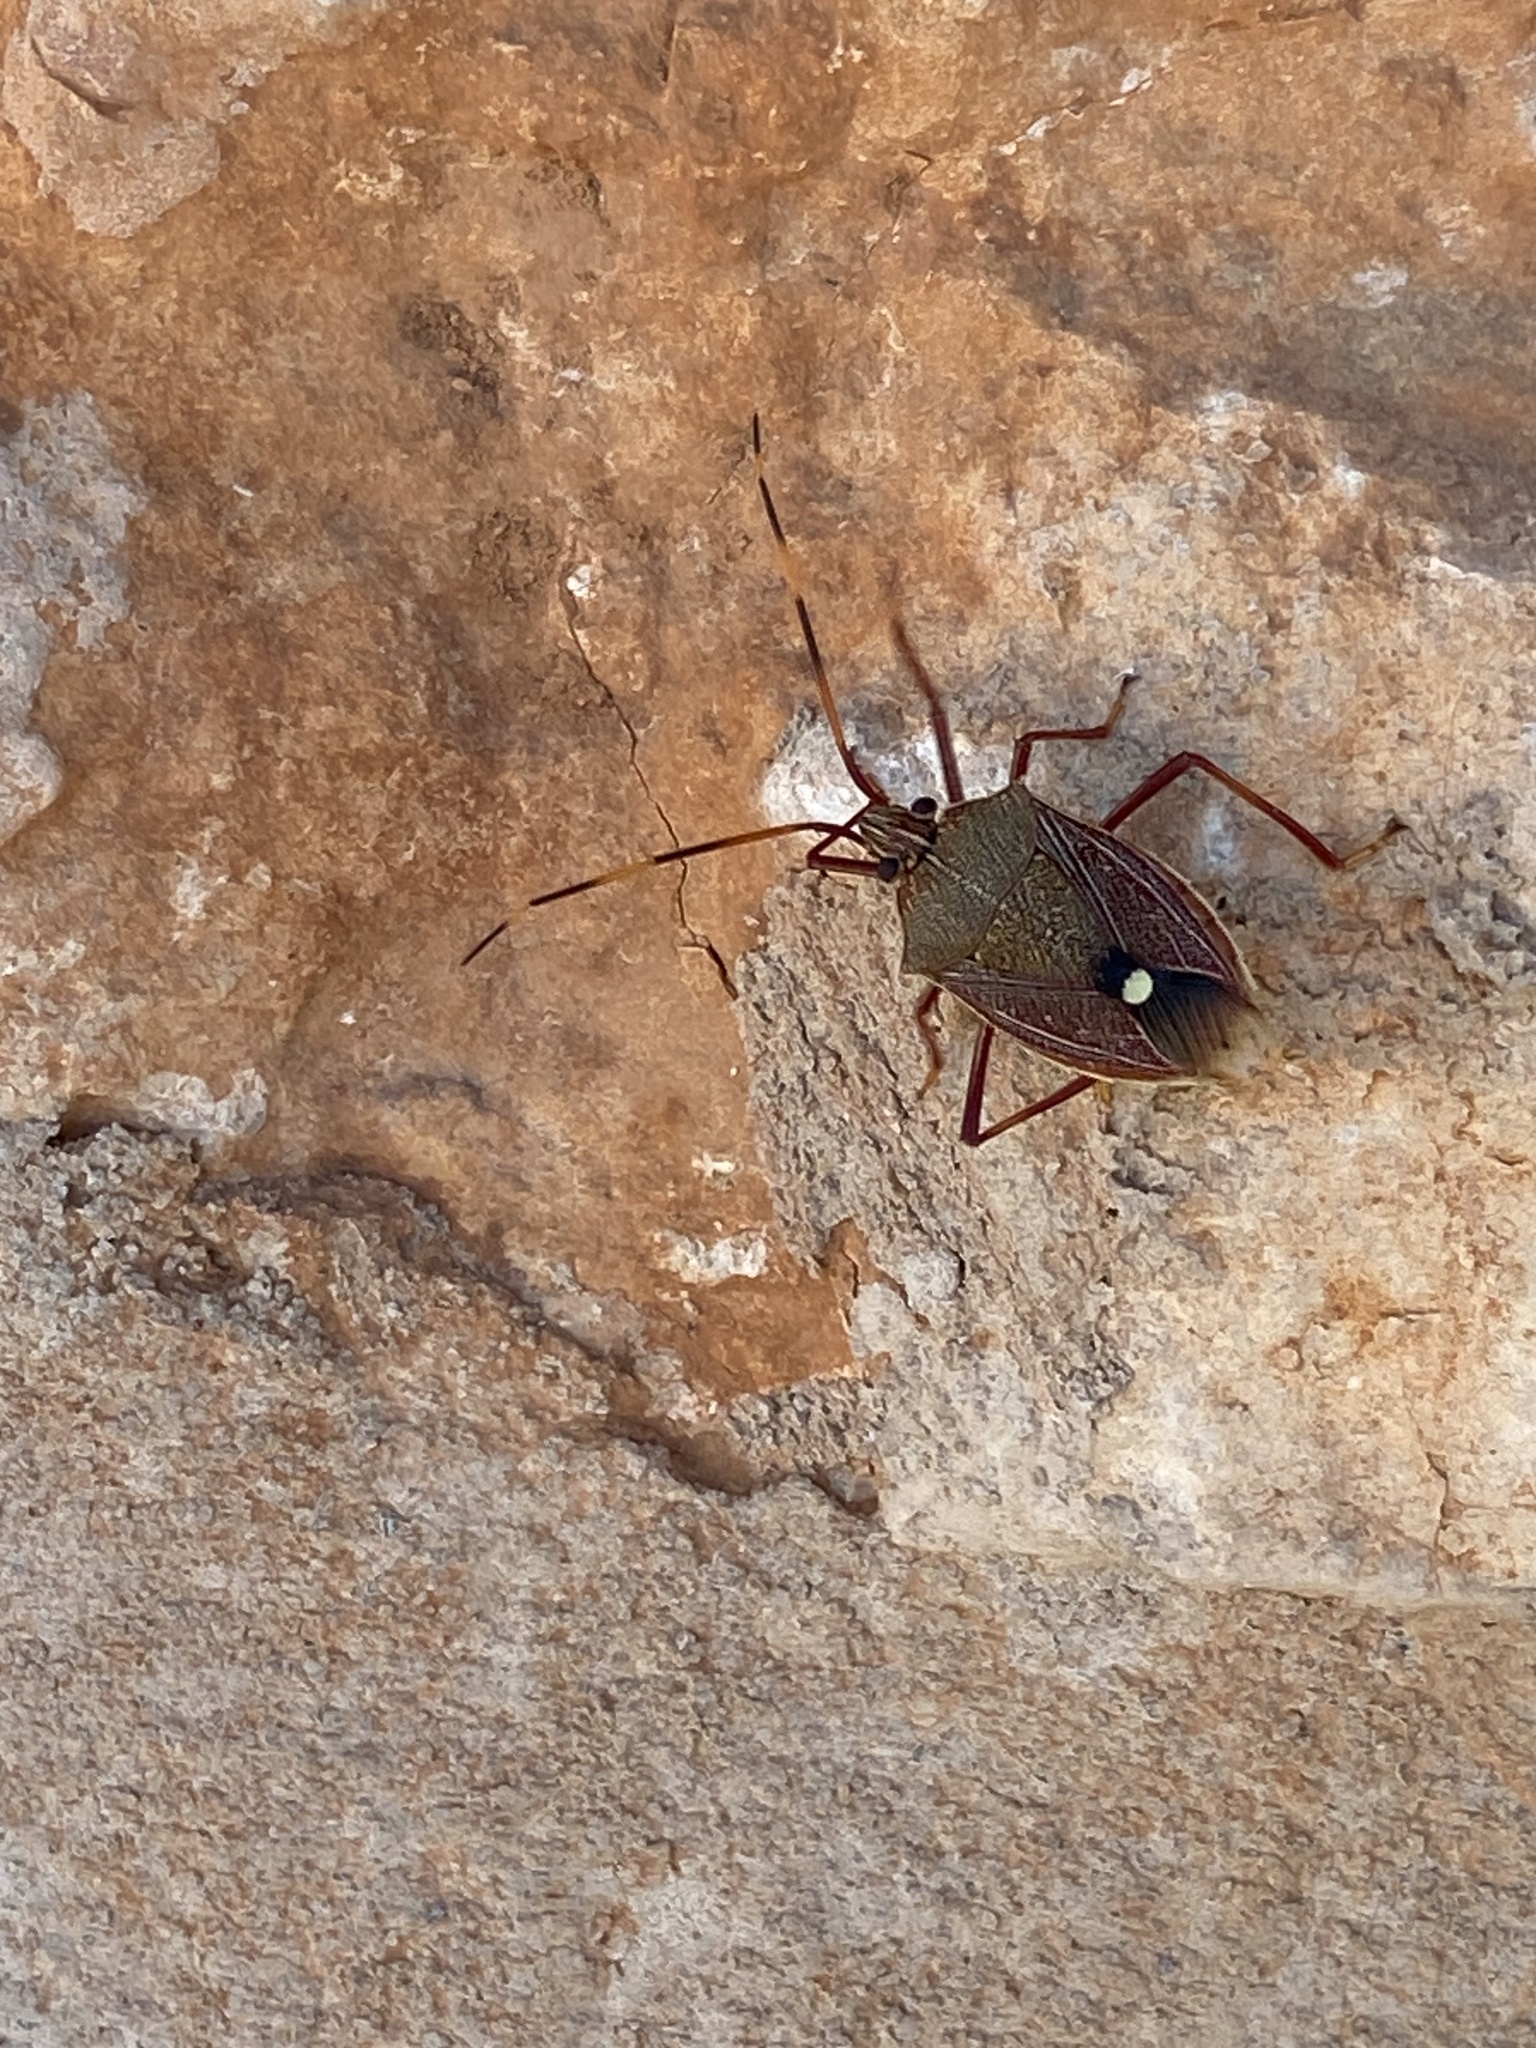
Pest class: stink_bug